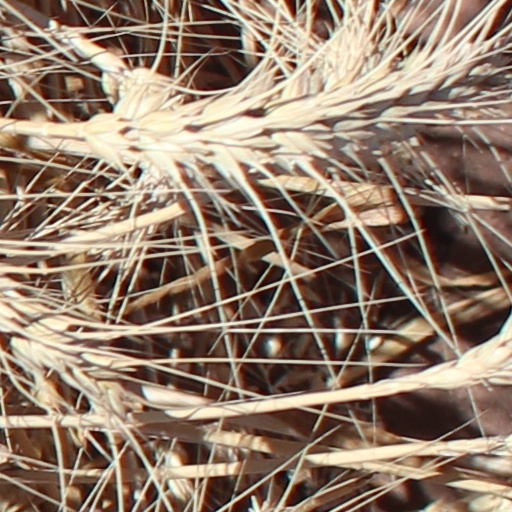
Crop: wheat